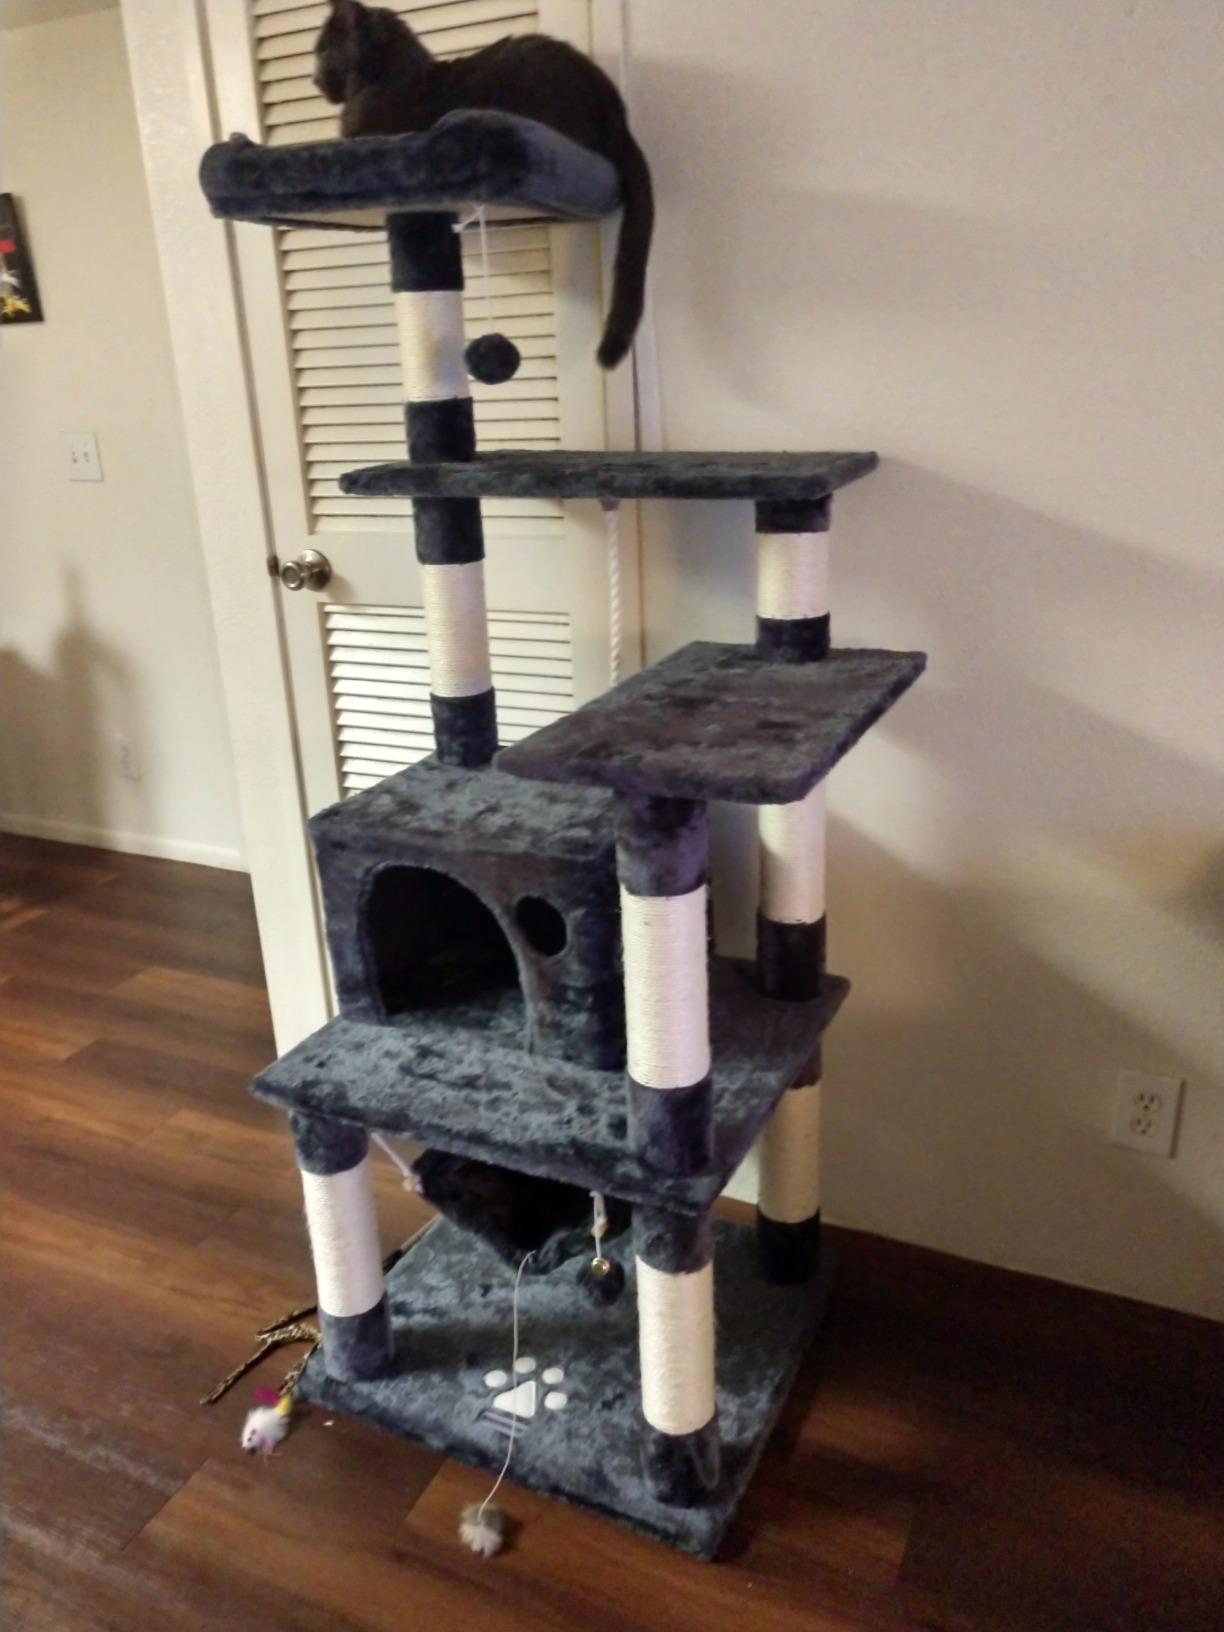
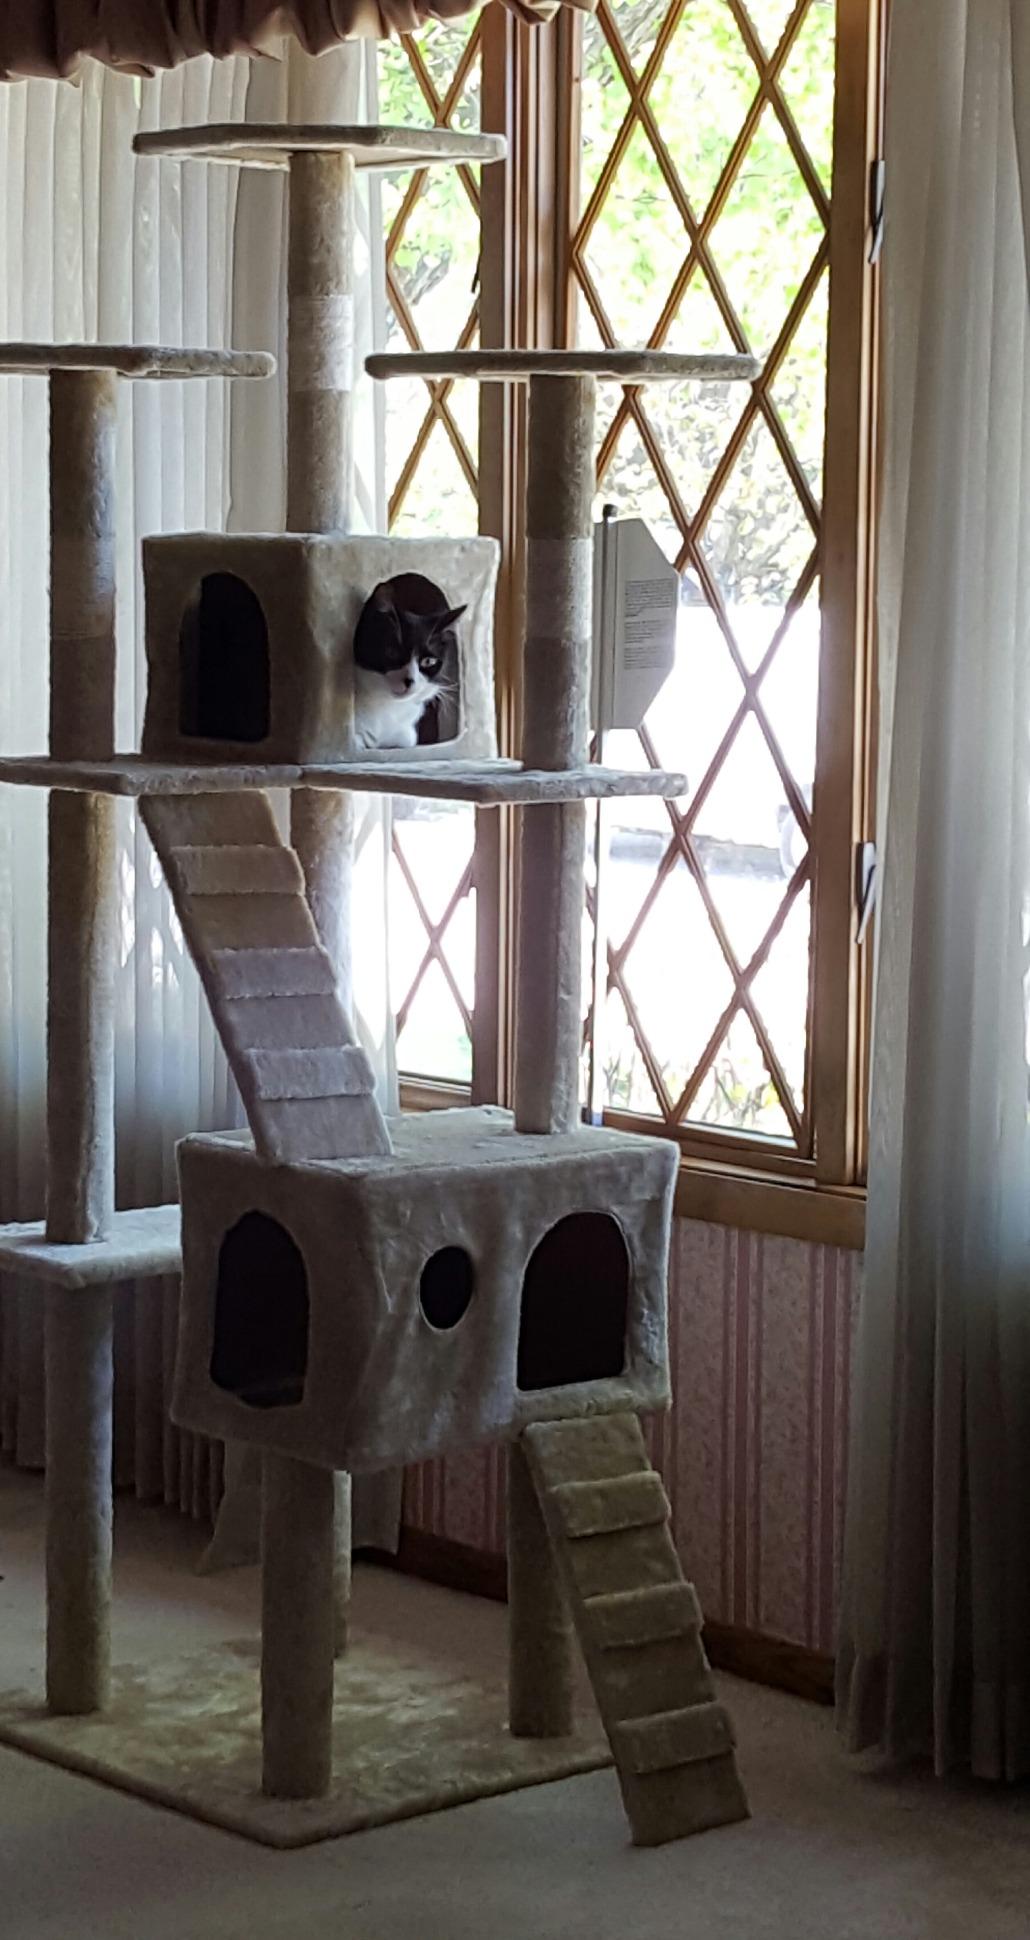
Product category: items_cat tree
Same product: no